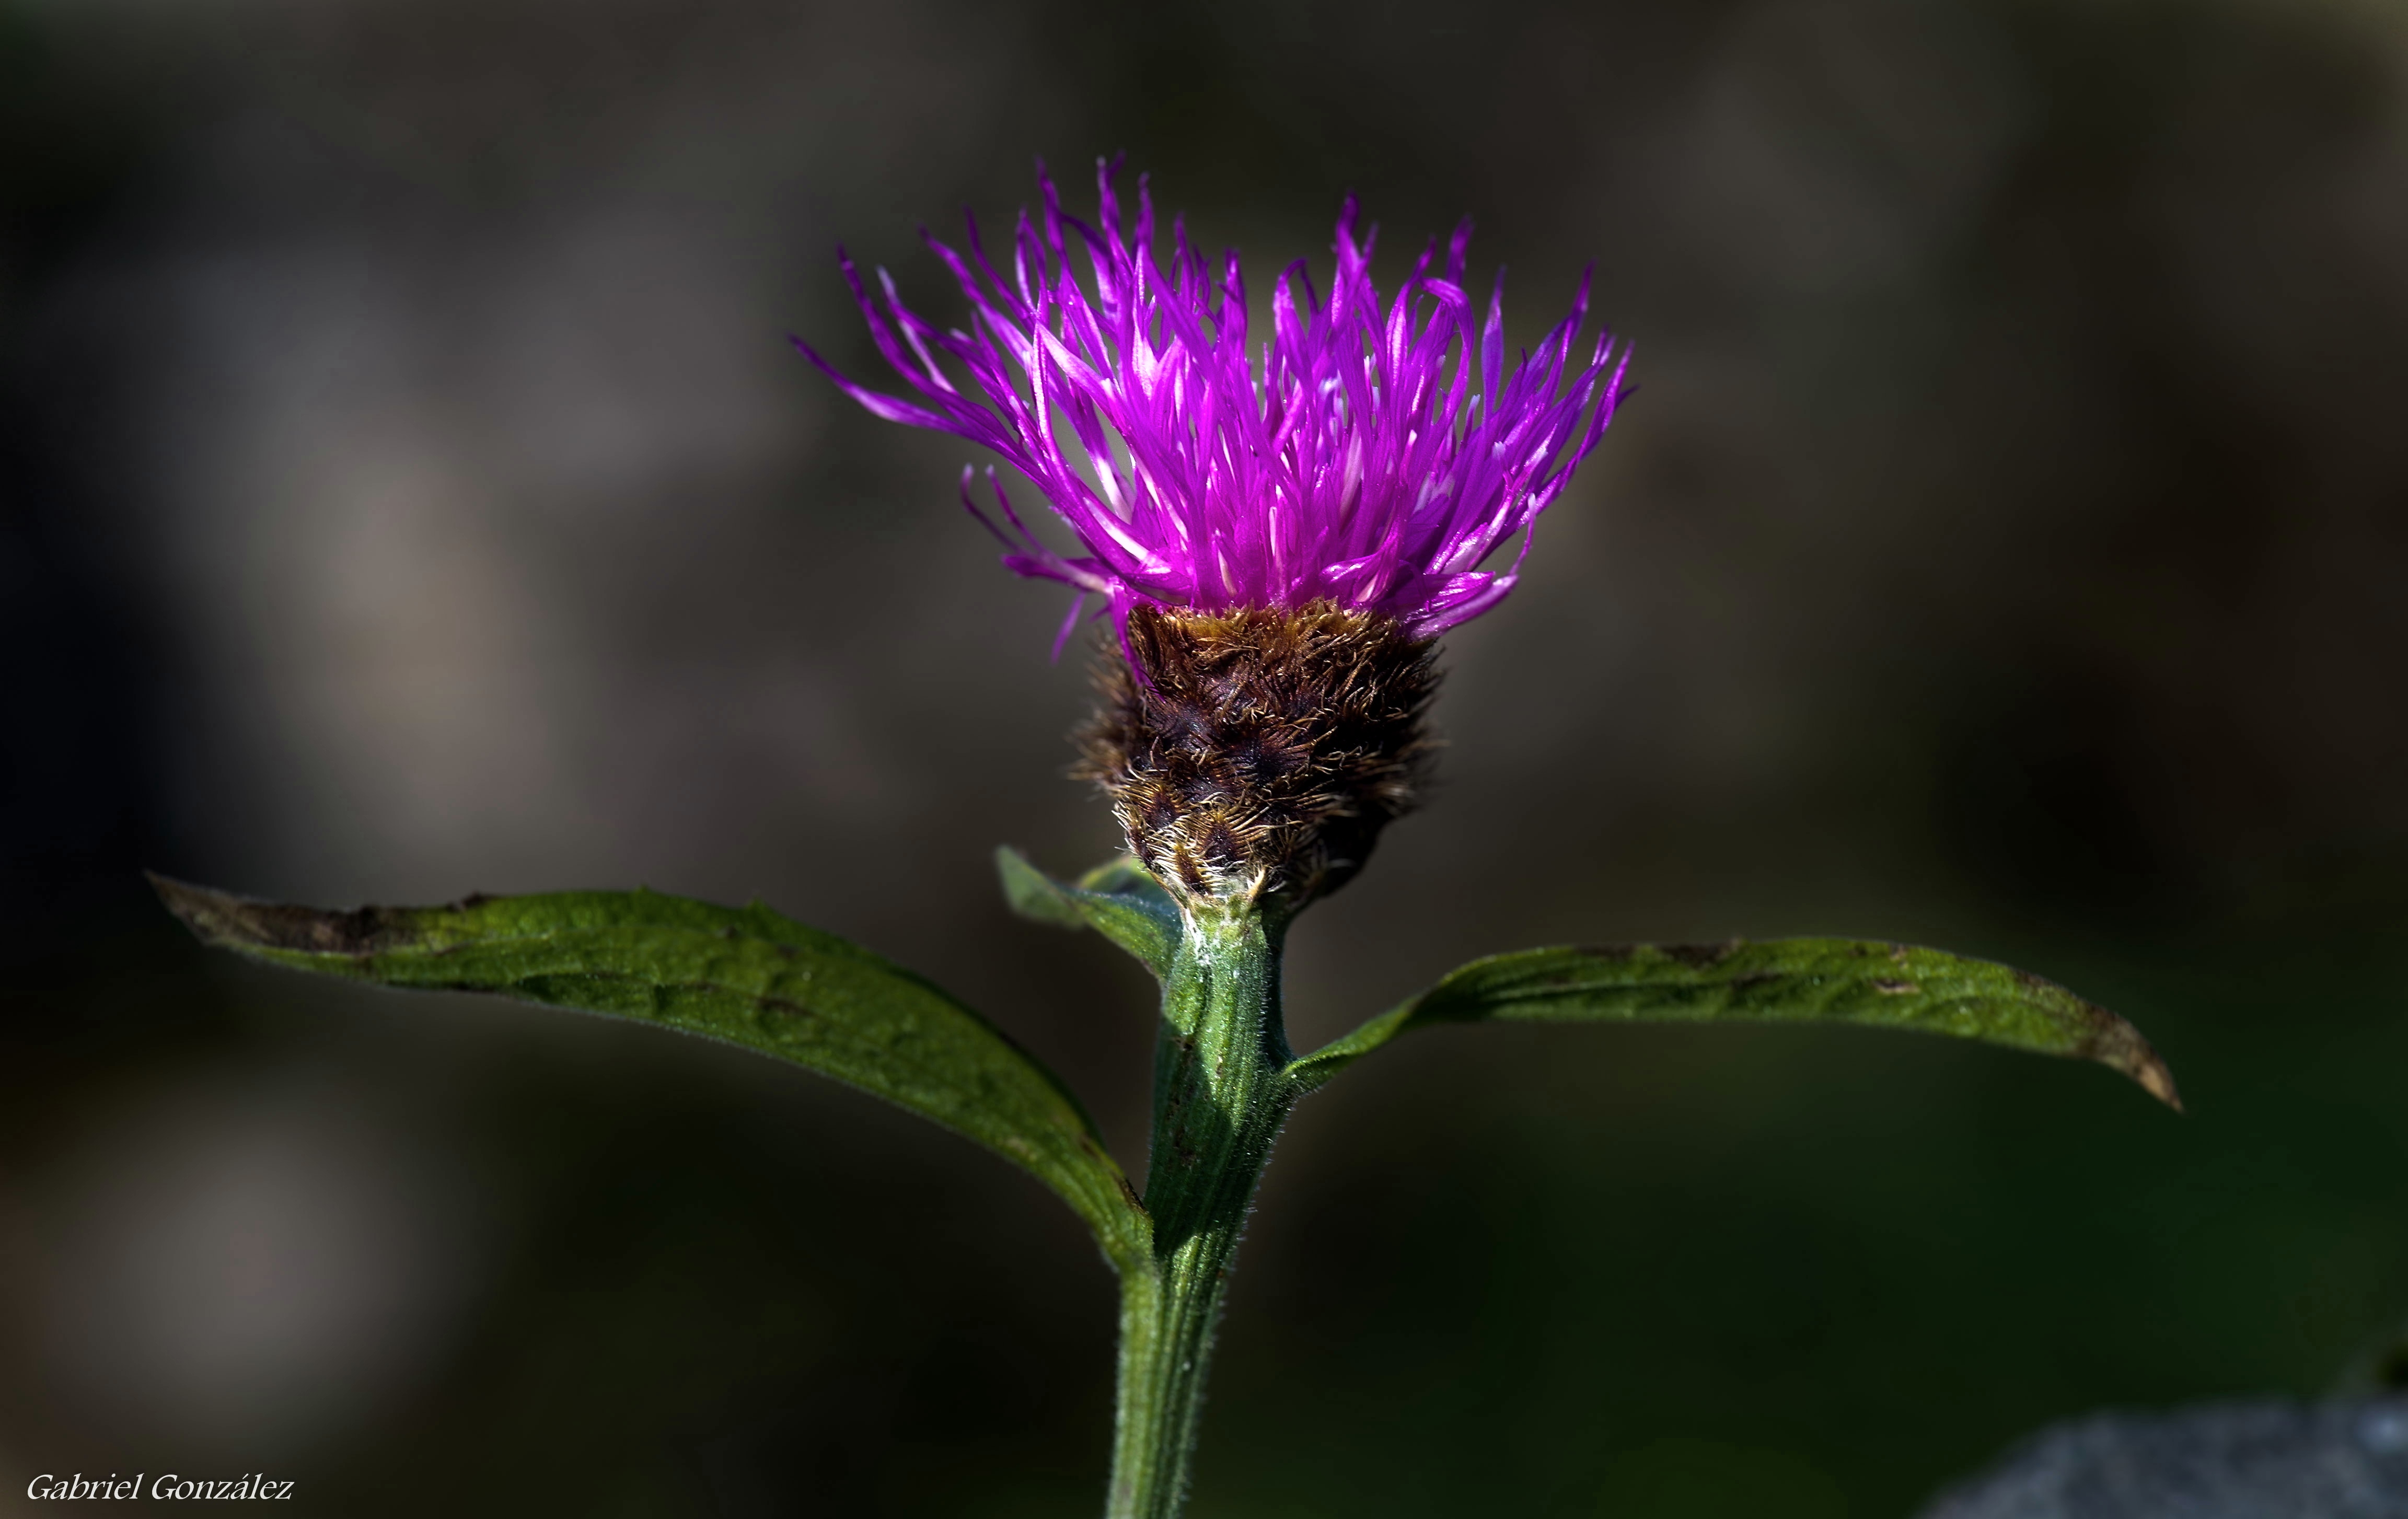
nature, blossom, plant, photography, flower, petal, macro, botany, flora, fauna, wildflower, flowers, close up, thistle, naturaleza, flores, nectar, ggl1, gaby1, pentaxk30, superparagon135mm, macro photography, flowering plant, daisy family, plant stem, land plant